Piazzale Loreto massacre

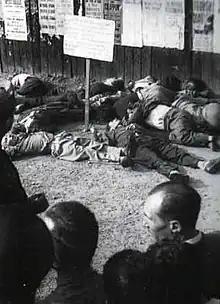
Corpses piled up in the square. The sign defined them "murderers"

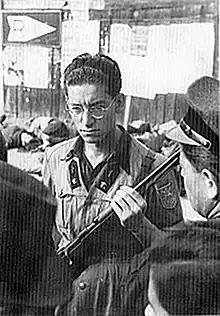
Soldier guarding the exposed corpses

After the shooting - which took place at 06:10 - for the purpose of intimidation, the broken corpses were left exposed under the sun of the hot summer day, covered with flies, until about 20 o'clock. A cartel classified the partisans shot as "murderers". The bodies, guarded by Muti soldiers who also prevented relatives from paying homage to the dead, were publicly vilified and outraged in all ways by the fascists and auxiliaries of the RSI; Moreover, to intimidate the population and remove any support for the Resistance, the fascist militia forced, weapons in hand, the citizens in transit, on foot, by bicycle or on the tram, to attend the «show».